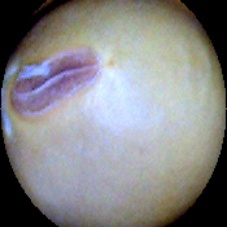
Label: Intact